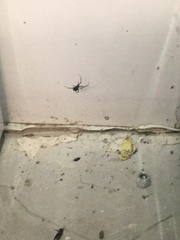
Species: Lactrodectus_hesperus